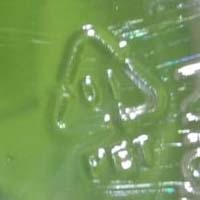
Plastic recycling code class: 1_polyethylene_PET